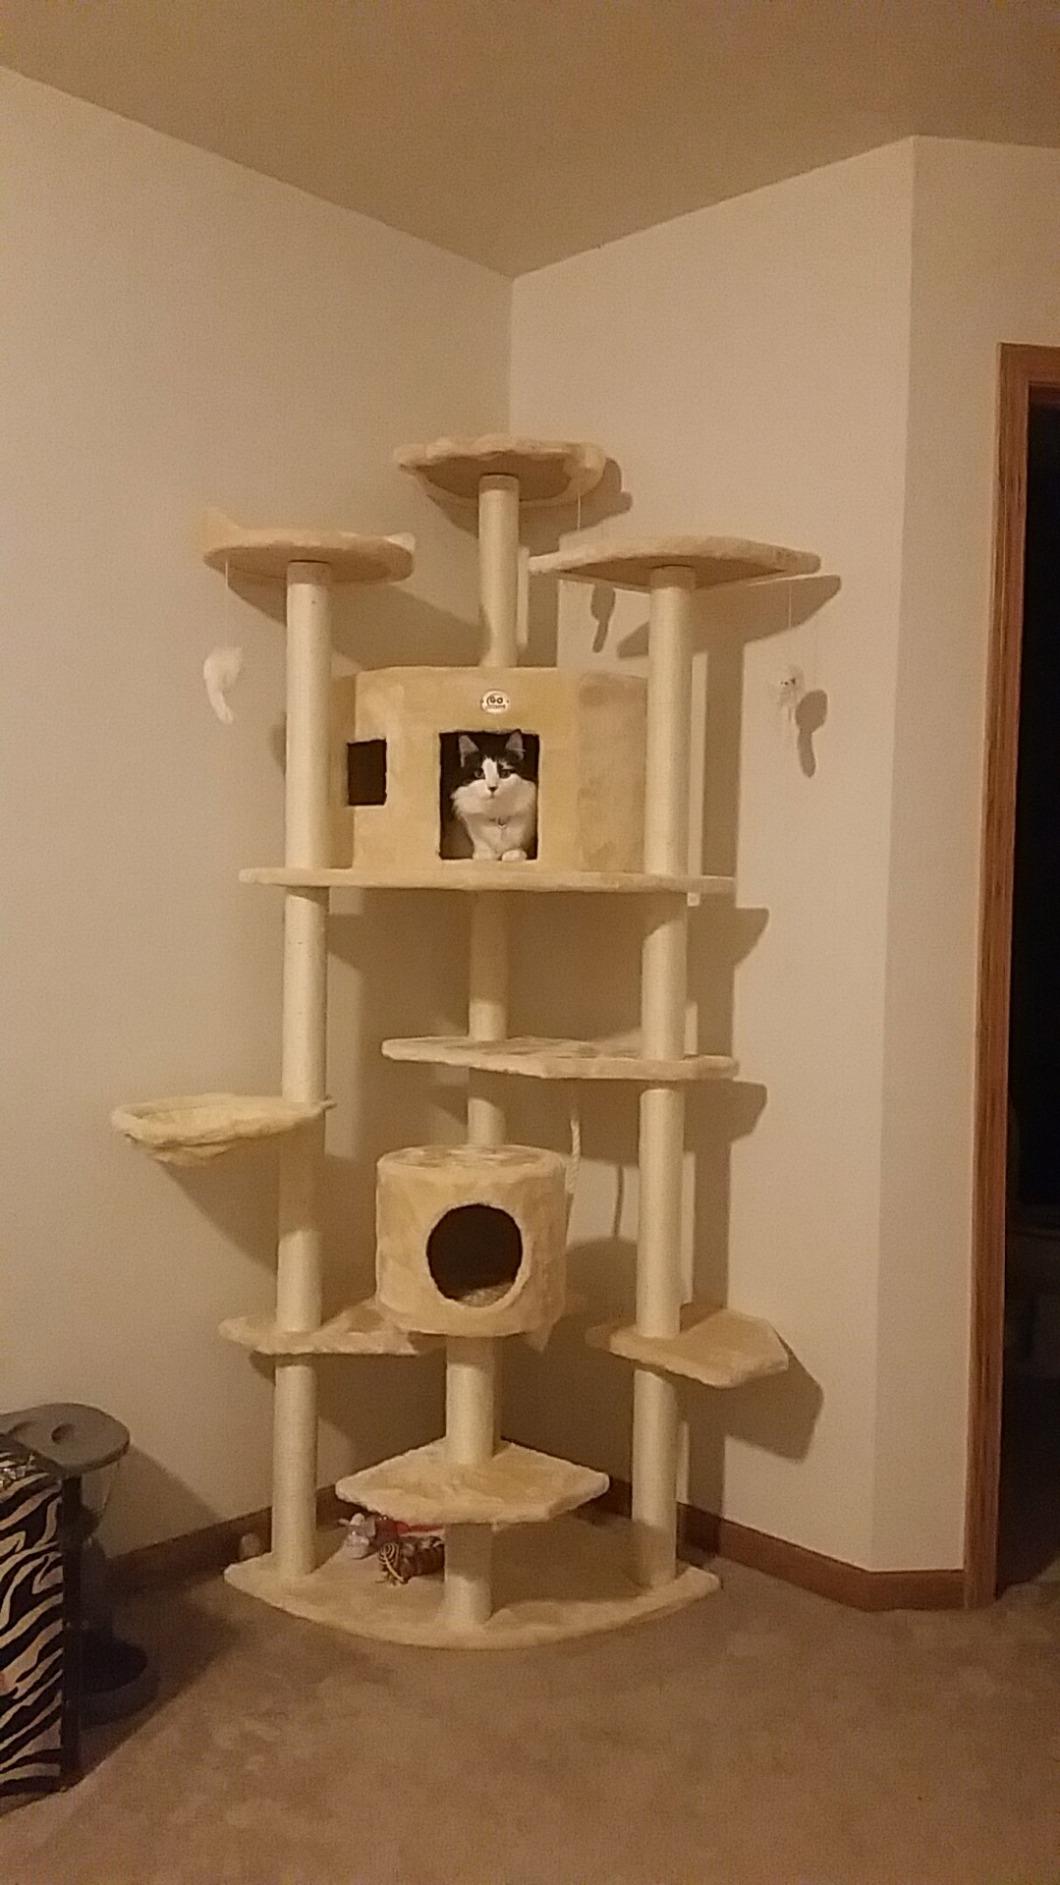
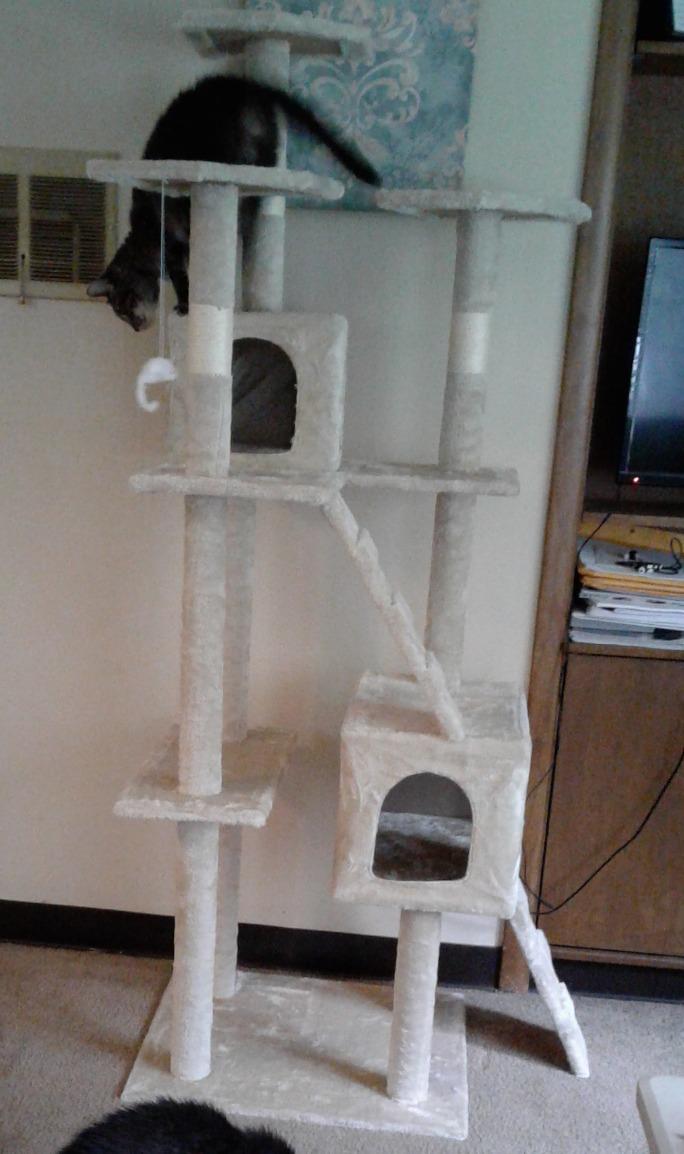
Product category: items_cat tree
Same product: no